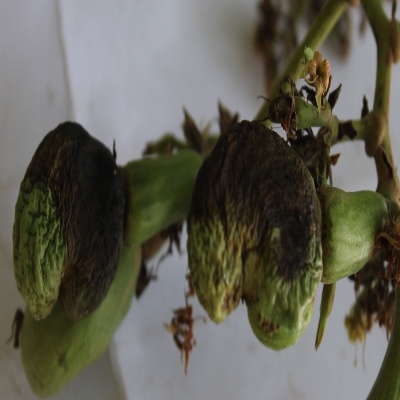
Crop: Cashew
Condition: anthracnose